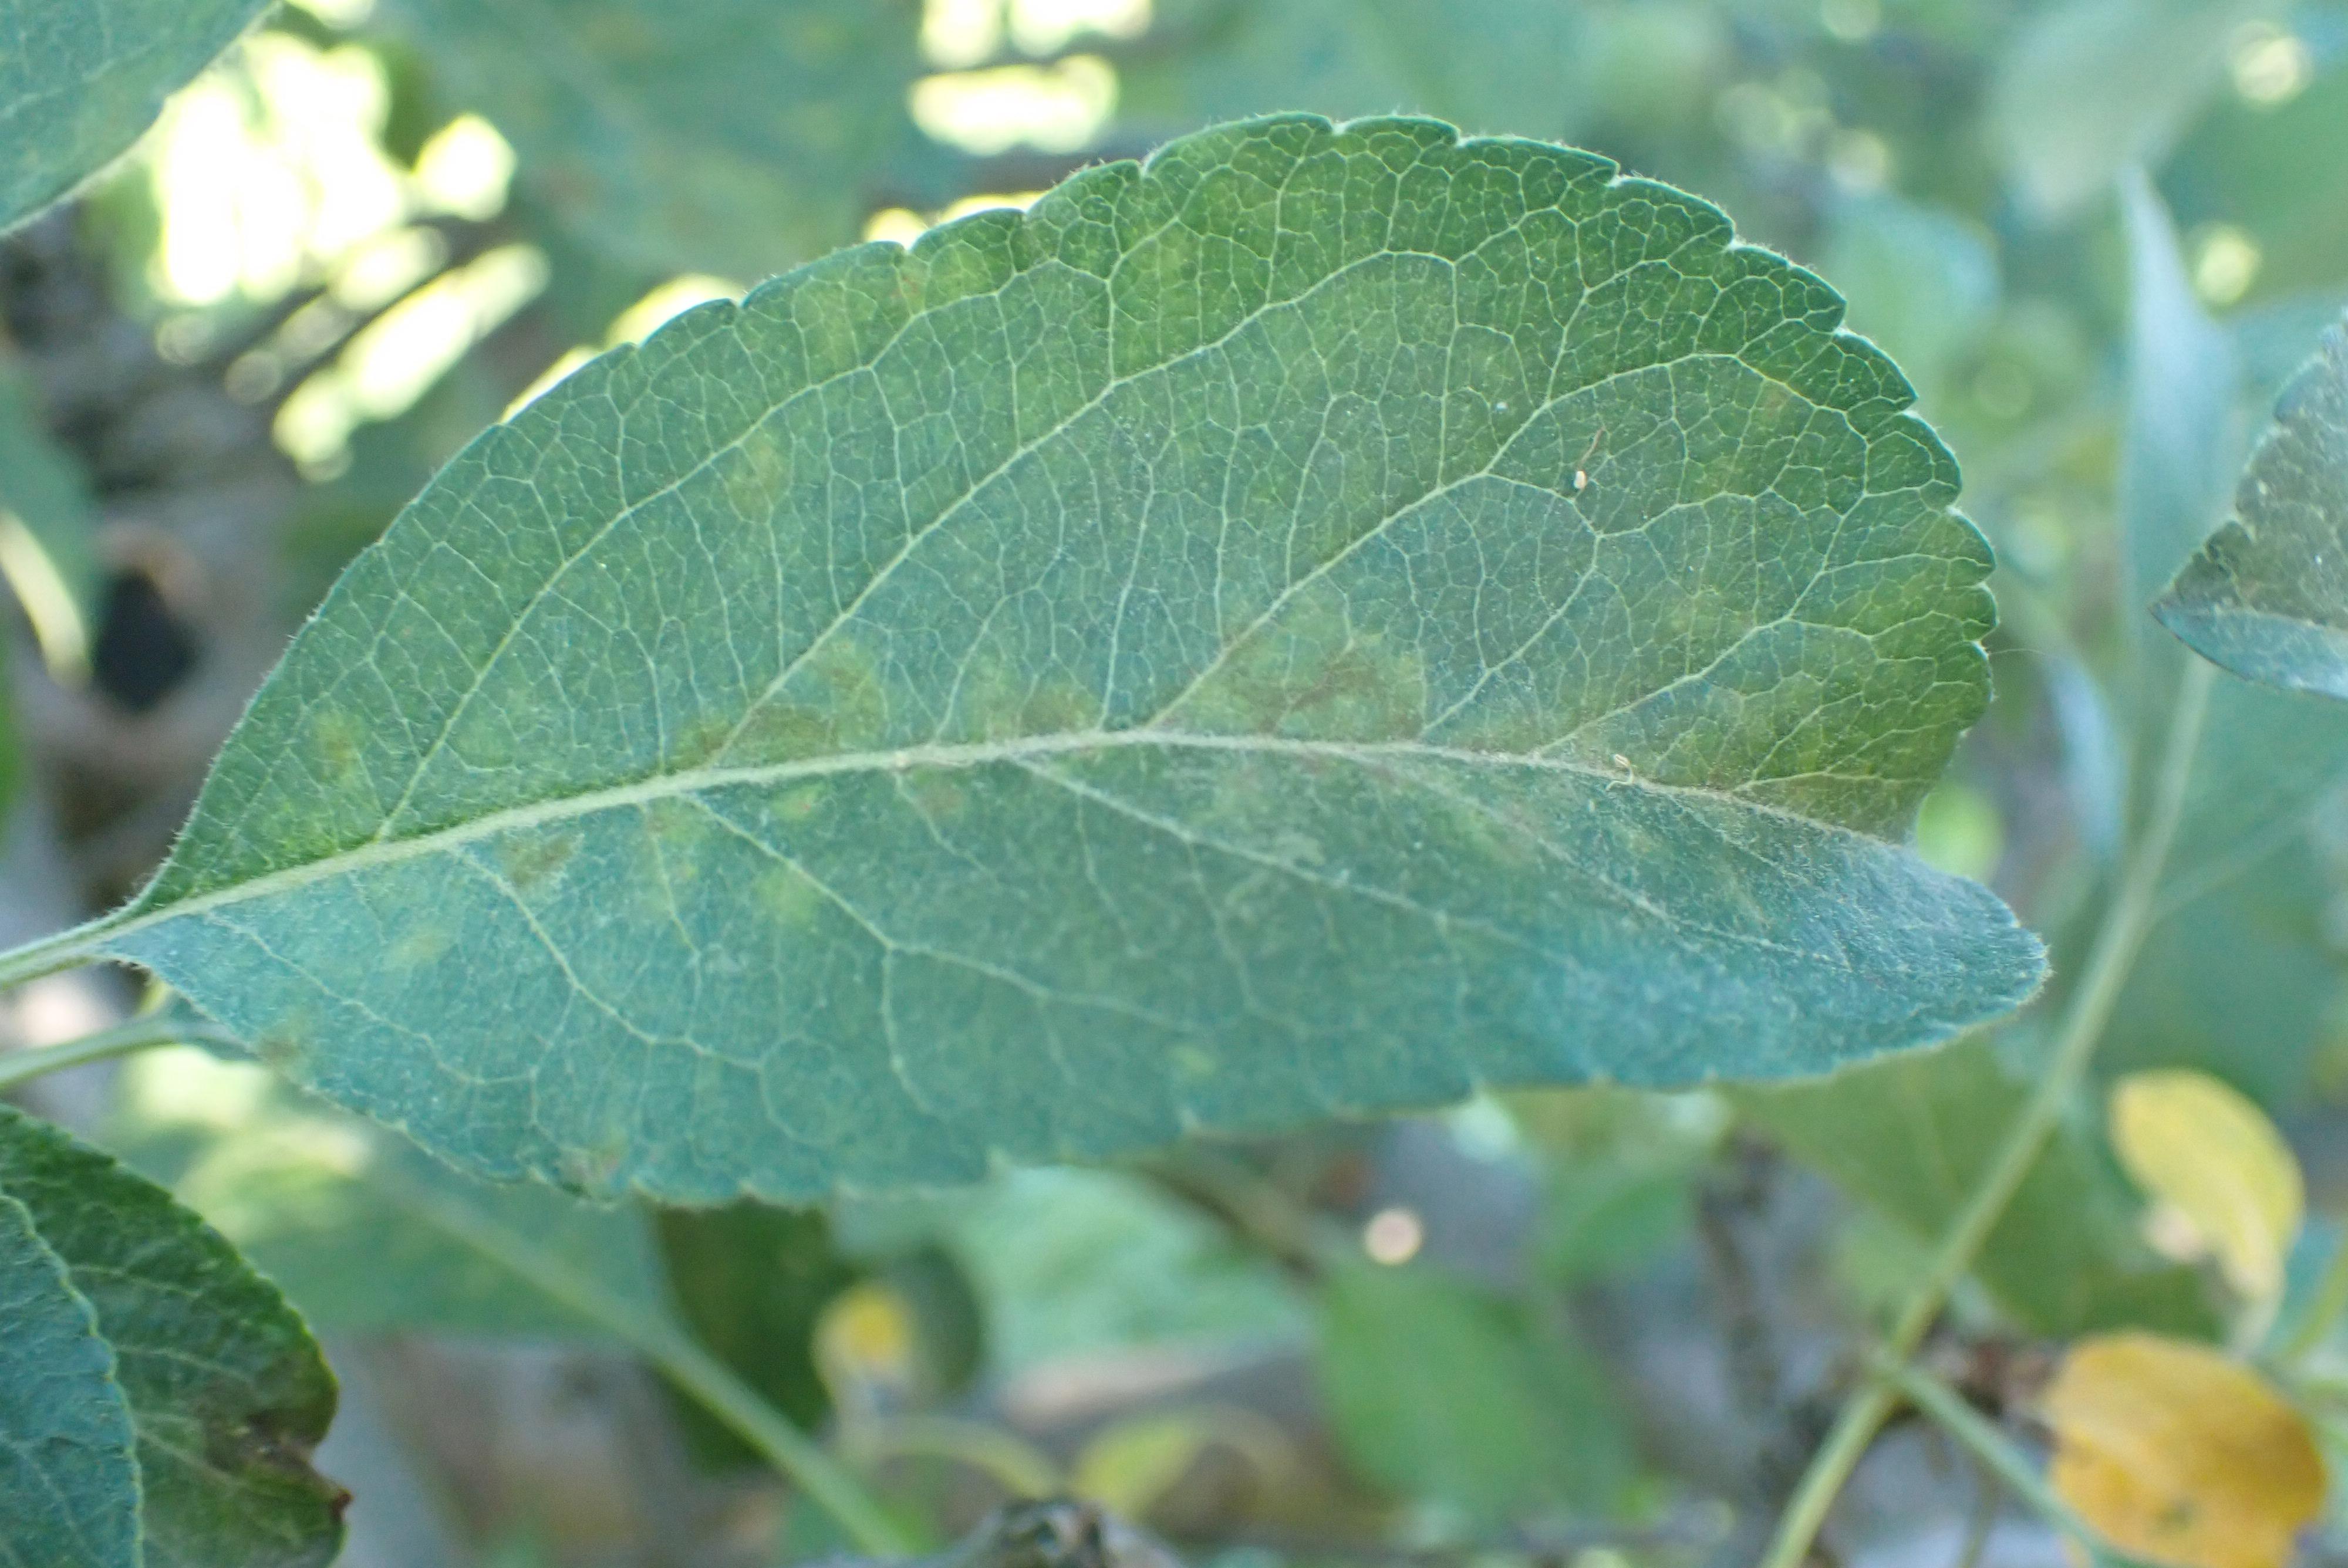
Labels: scab